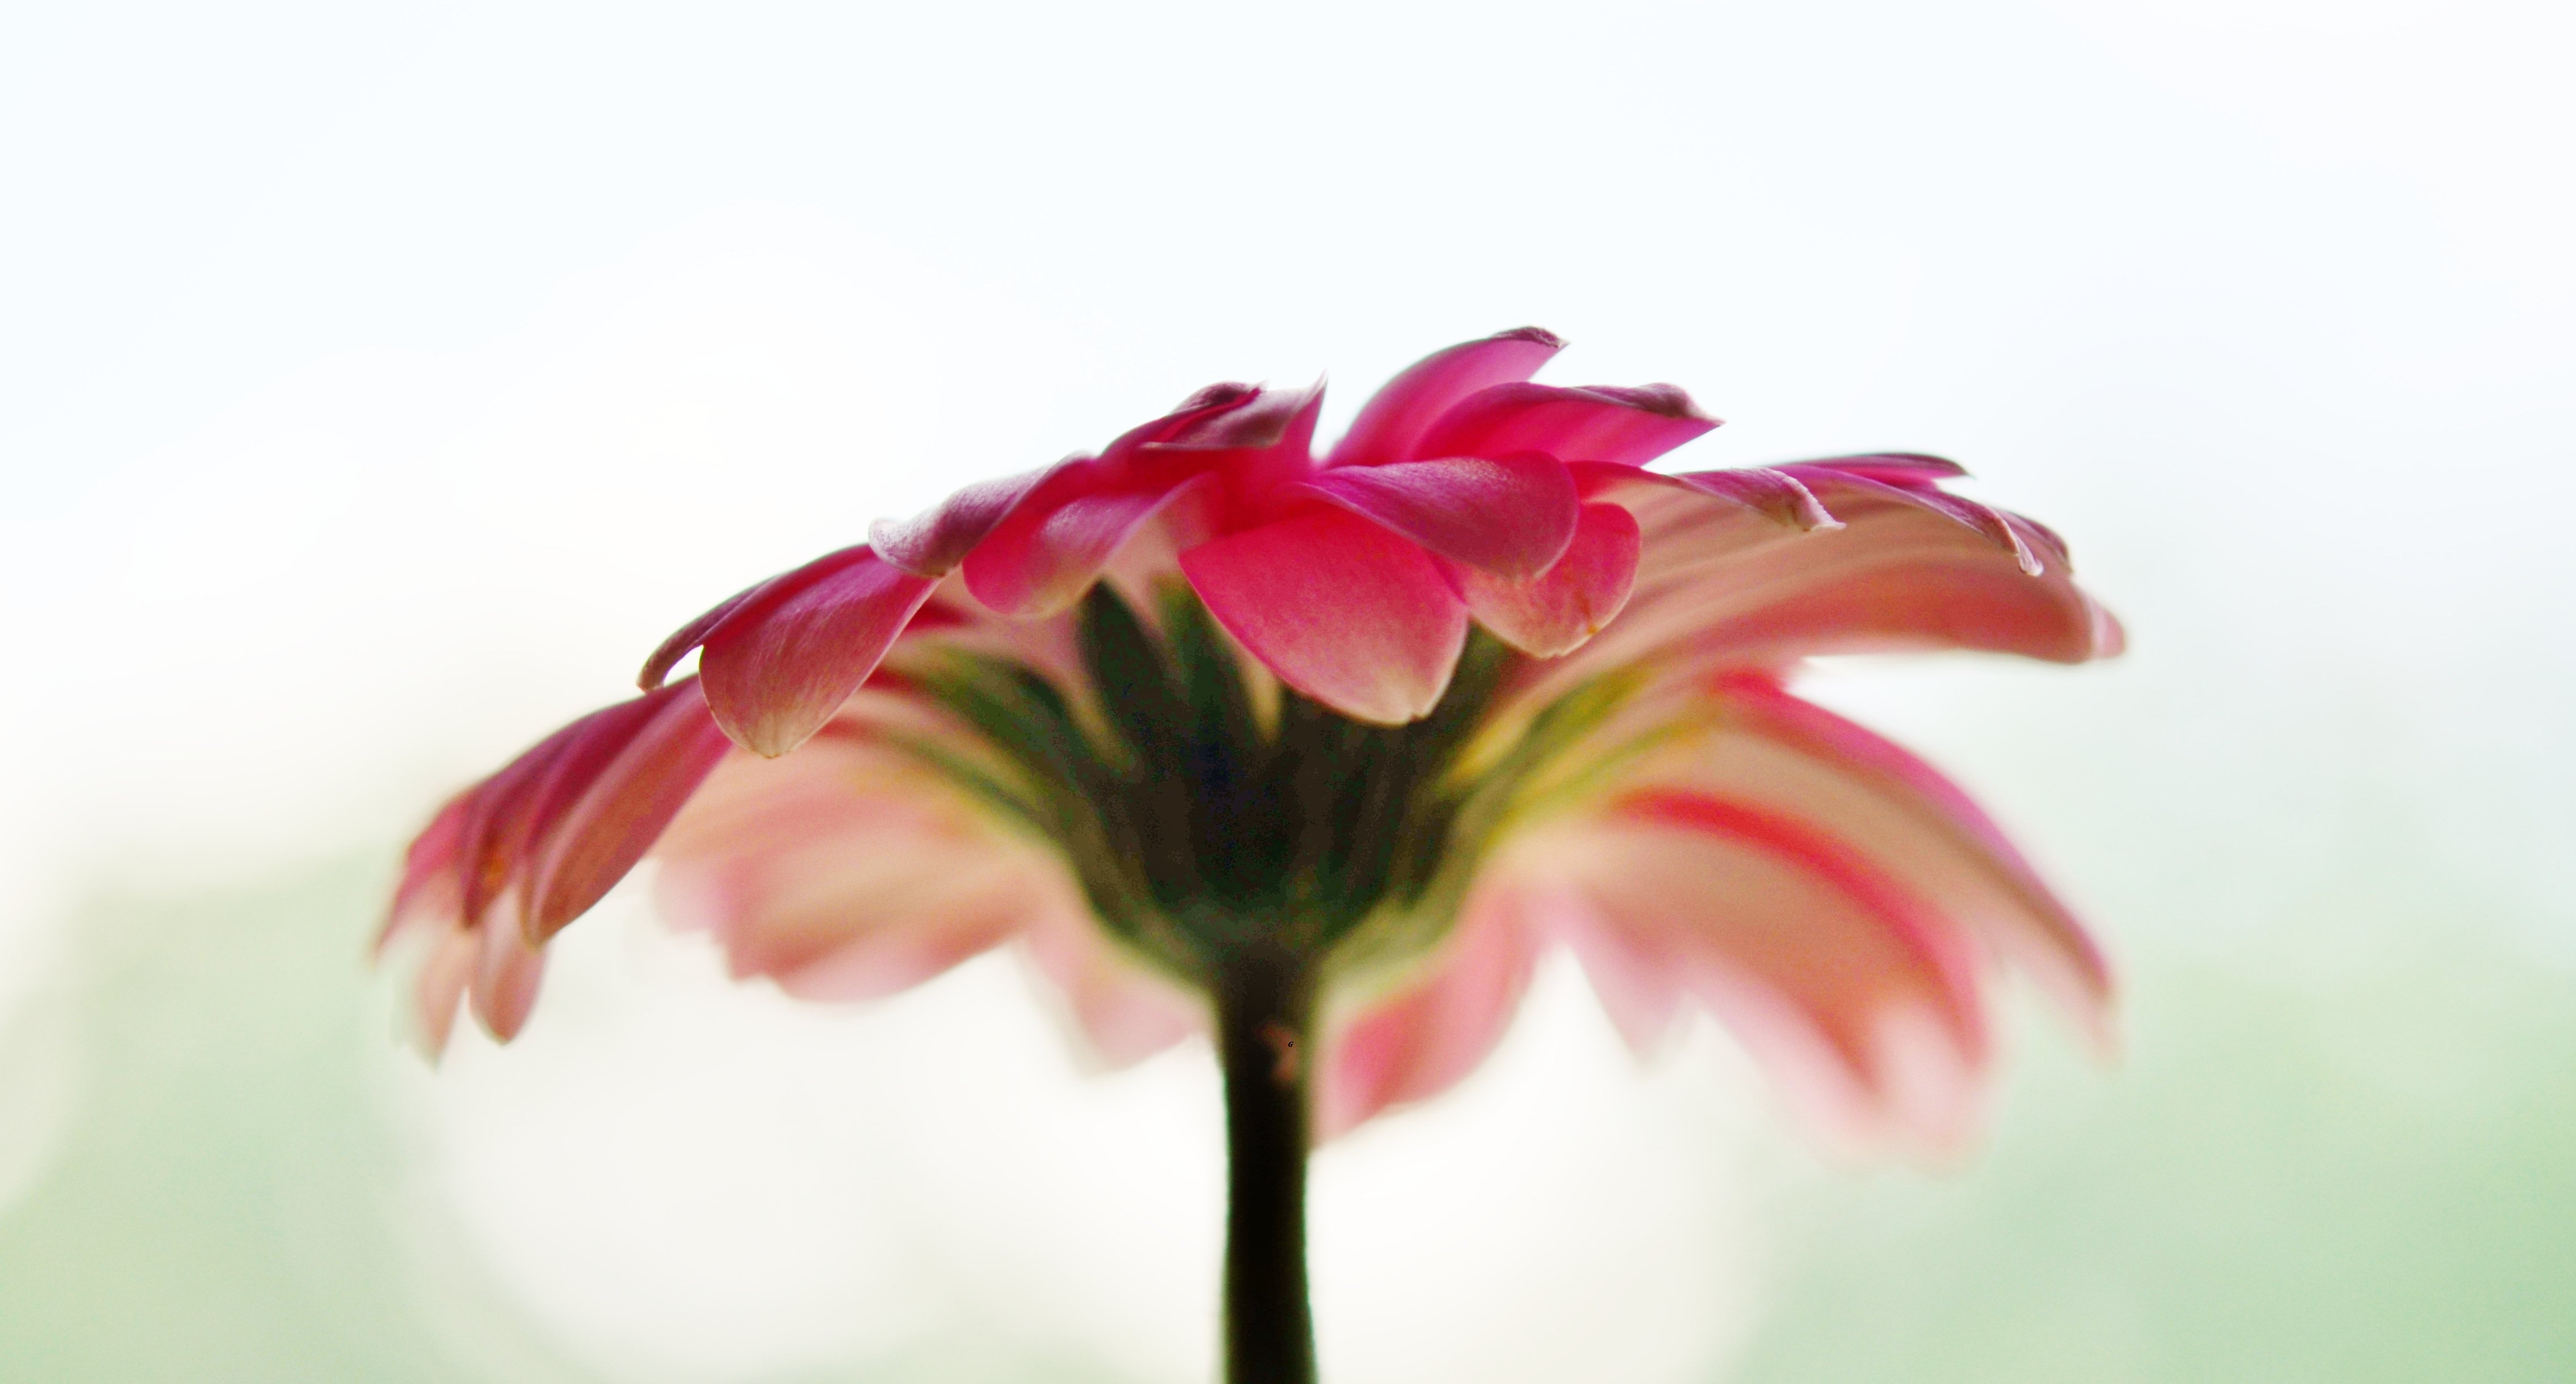
plant, white, flower, petal, summer, yellow, pink, dried flower, lily, floristry, flowering plant, flower bouquet, cut flowers, bedding plant, plant stem, land plant, amaryllis belladonna, sun wing, rosy helipterum roseum, rose sonnenfl gel